After (Chalifour book)

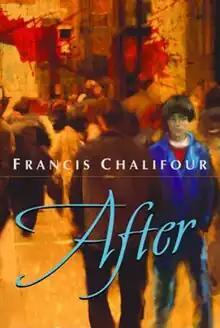
First edition cover of Canadian release

After is a non-fiction book written by Canadian writer Francis Chalifour, first published in October 2005 by Tundra Books. In the book, the author narrates his pain and confusion as he grieved his father's death by suicide. Judith Miller, an award judge for the Edna Staebler Award called "After", "deeply moving" saying, "We enjoyed the lyricism of his language and his strong sense of character."